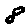
Label: 8